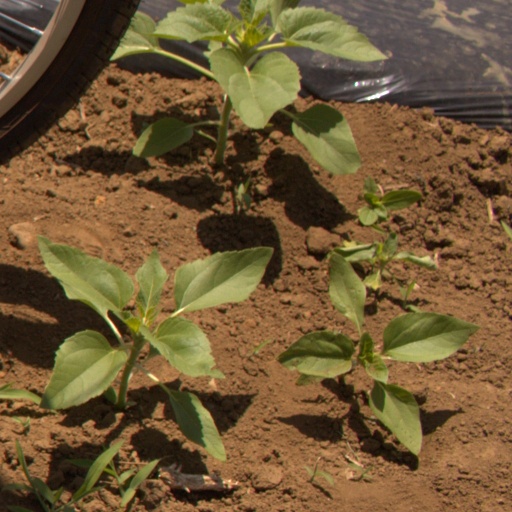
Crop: Jerusalem artichoke